Preston Sturges

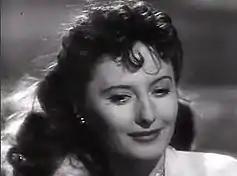
Barbara Stanwyck in "The Lady Eve" (1941)

Three other Sturges stage plays were produced from 1930 to 1932, one of them a musical, but none were hits. By the end of the year, he was working more in Hollywood as a writer-for-hire, operating on short contracts, for Universal, MGM, and Columbia studios. He also sold his original screenplay for "The Power and the Glory" (1933) to Fox, where it was filmed as a vehicle for Spencer Tracy. The film told the story of a self-involved financier via a series of flashbacks and flash-forwards, and has been seen as a precursor to "Citizen Kane" (1941). Fox producer Jesse Lasky had been prepared to customarily pass Sturges's screenplay along to other writers for rewriting, but said, "It was the most perfect script I'd ever seen ... Imagine a producer accepting a script from an author and not being able to make one change." Lasky paid Sturges $17,500 plus 7% of the profits above $1 million. It was a then-unprecedented deal for a screenwriter, which instantly elevated Sturges's reputation in Hollywood – although the lucrative deal irritated as many as it impressed. Sturges recalled, "The film made a lot of enemies. Writers at that time worked in teams, like piano movers. And my first solo script was considered a distinct menace to the profession."